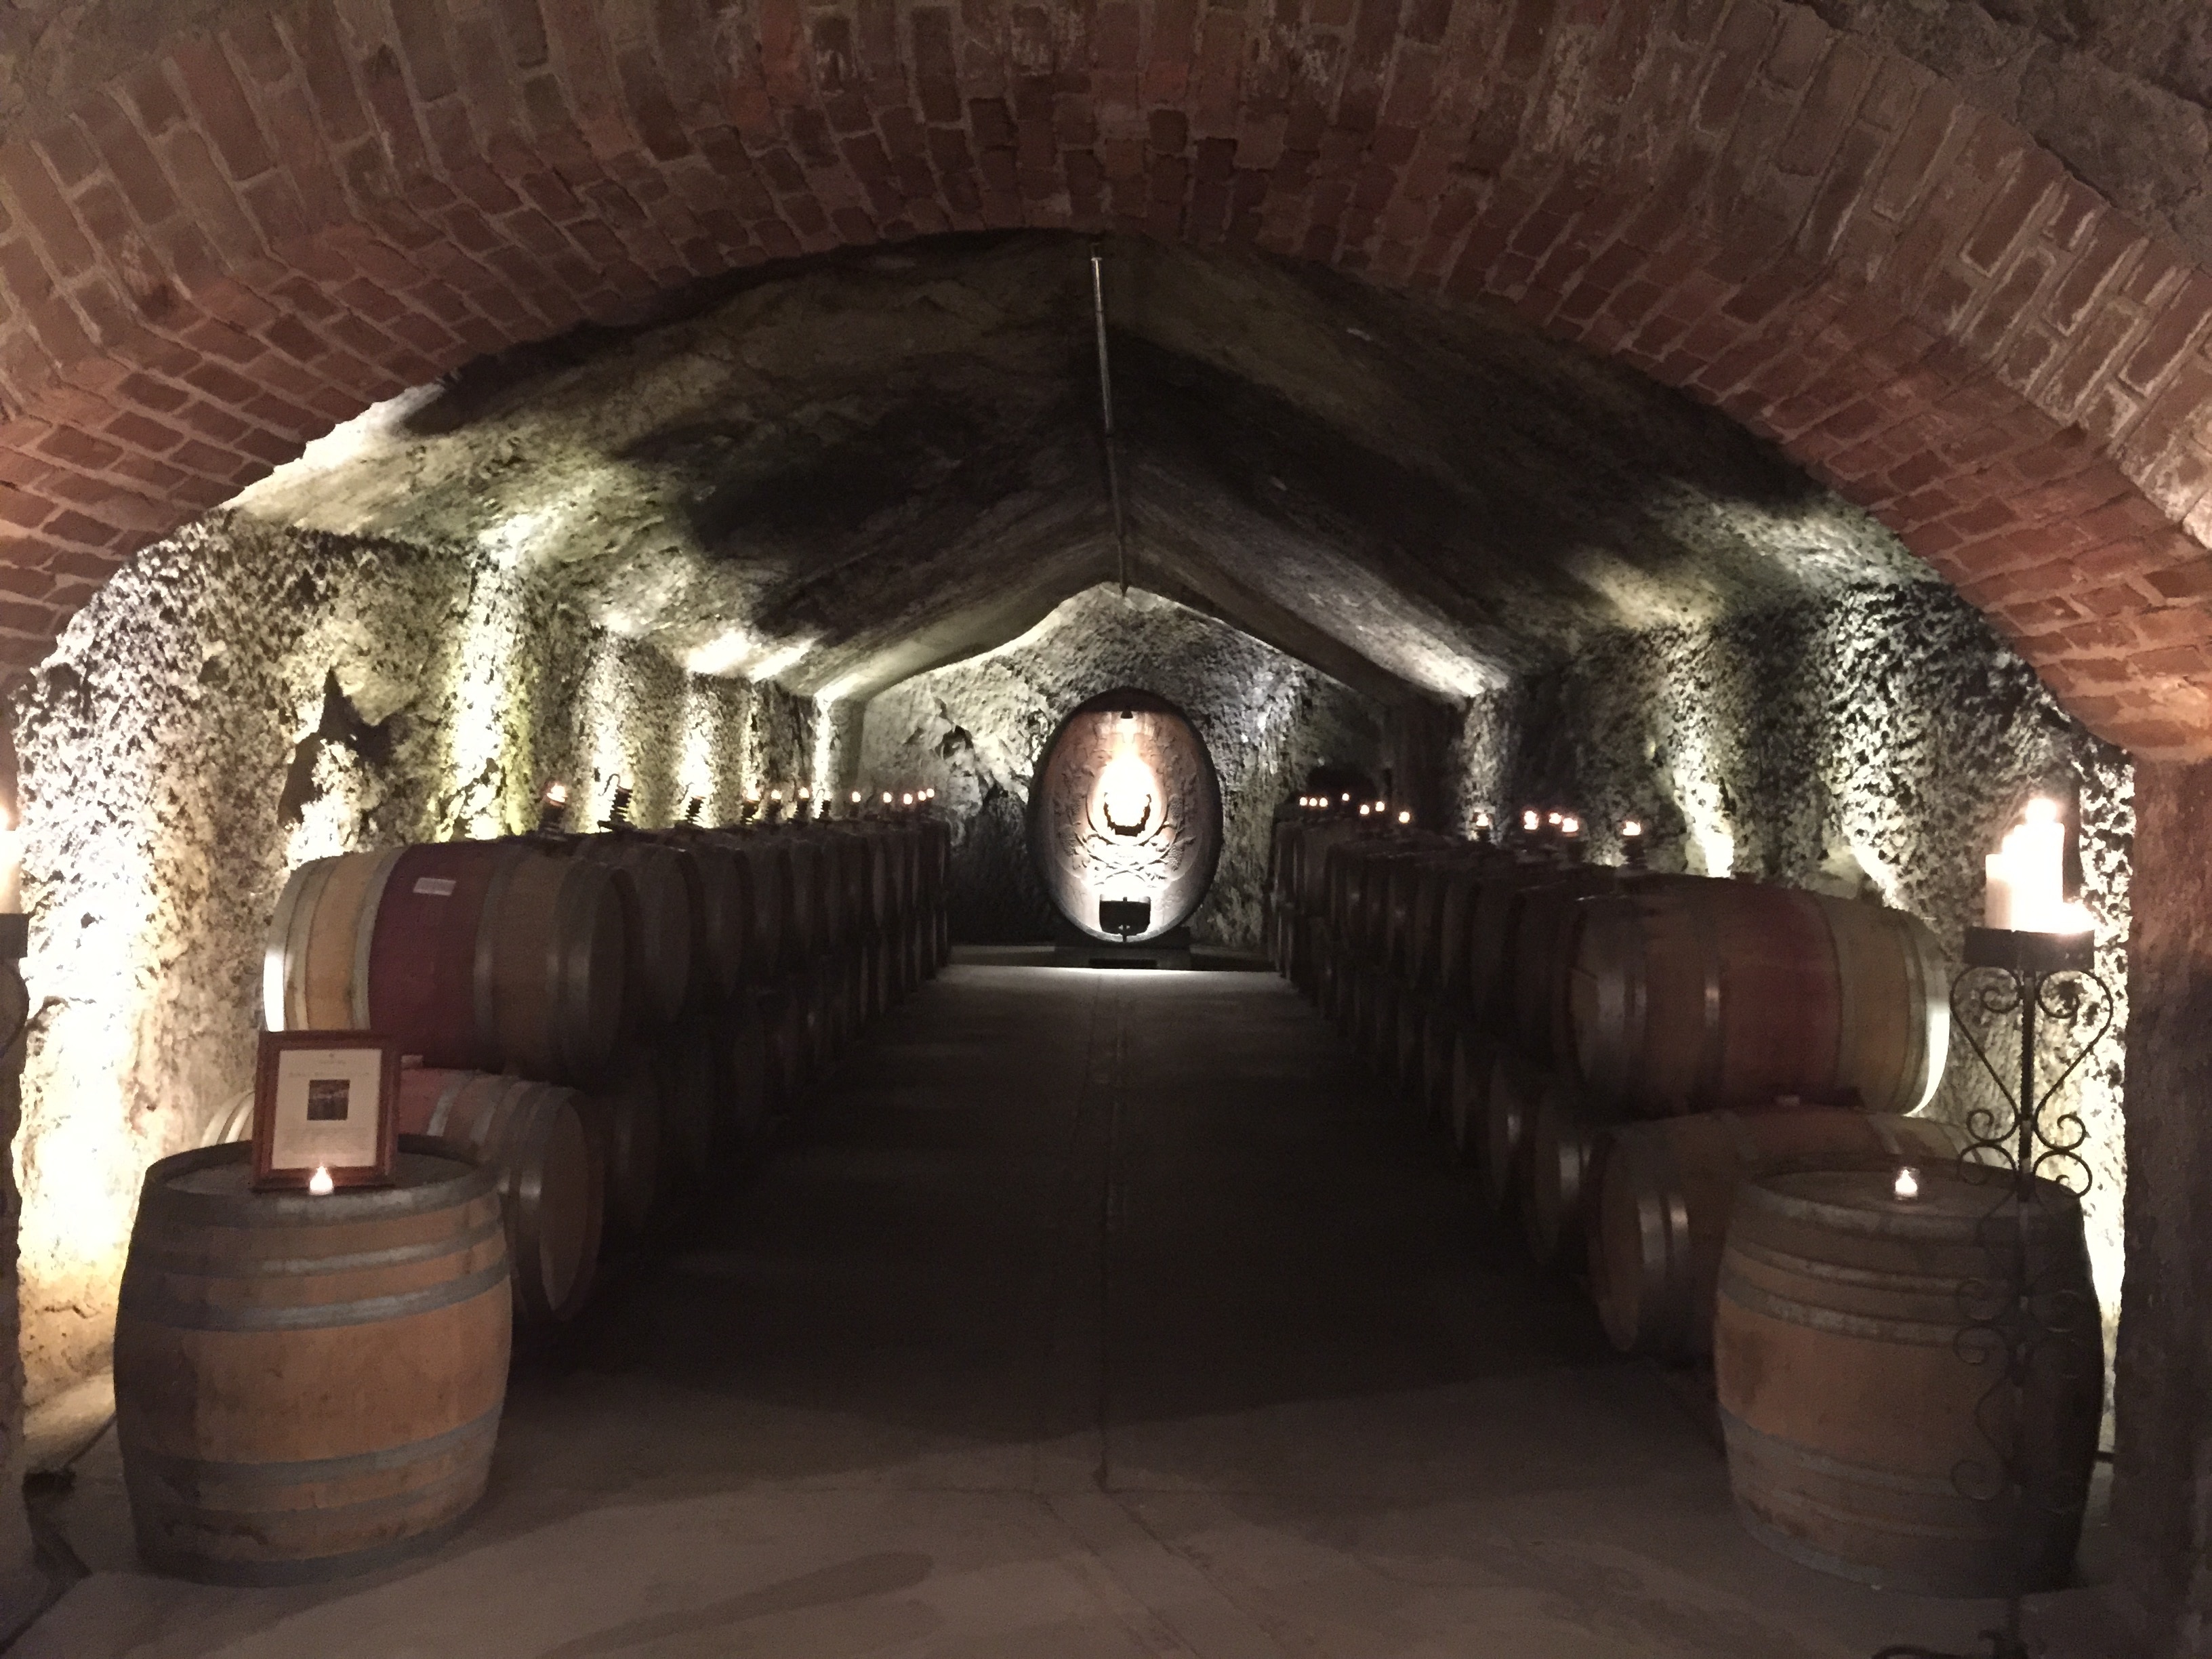
tunnel, arch, cave, winery, cellar, crypt, man made object, ancient history, wine cave, old cave